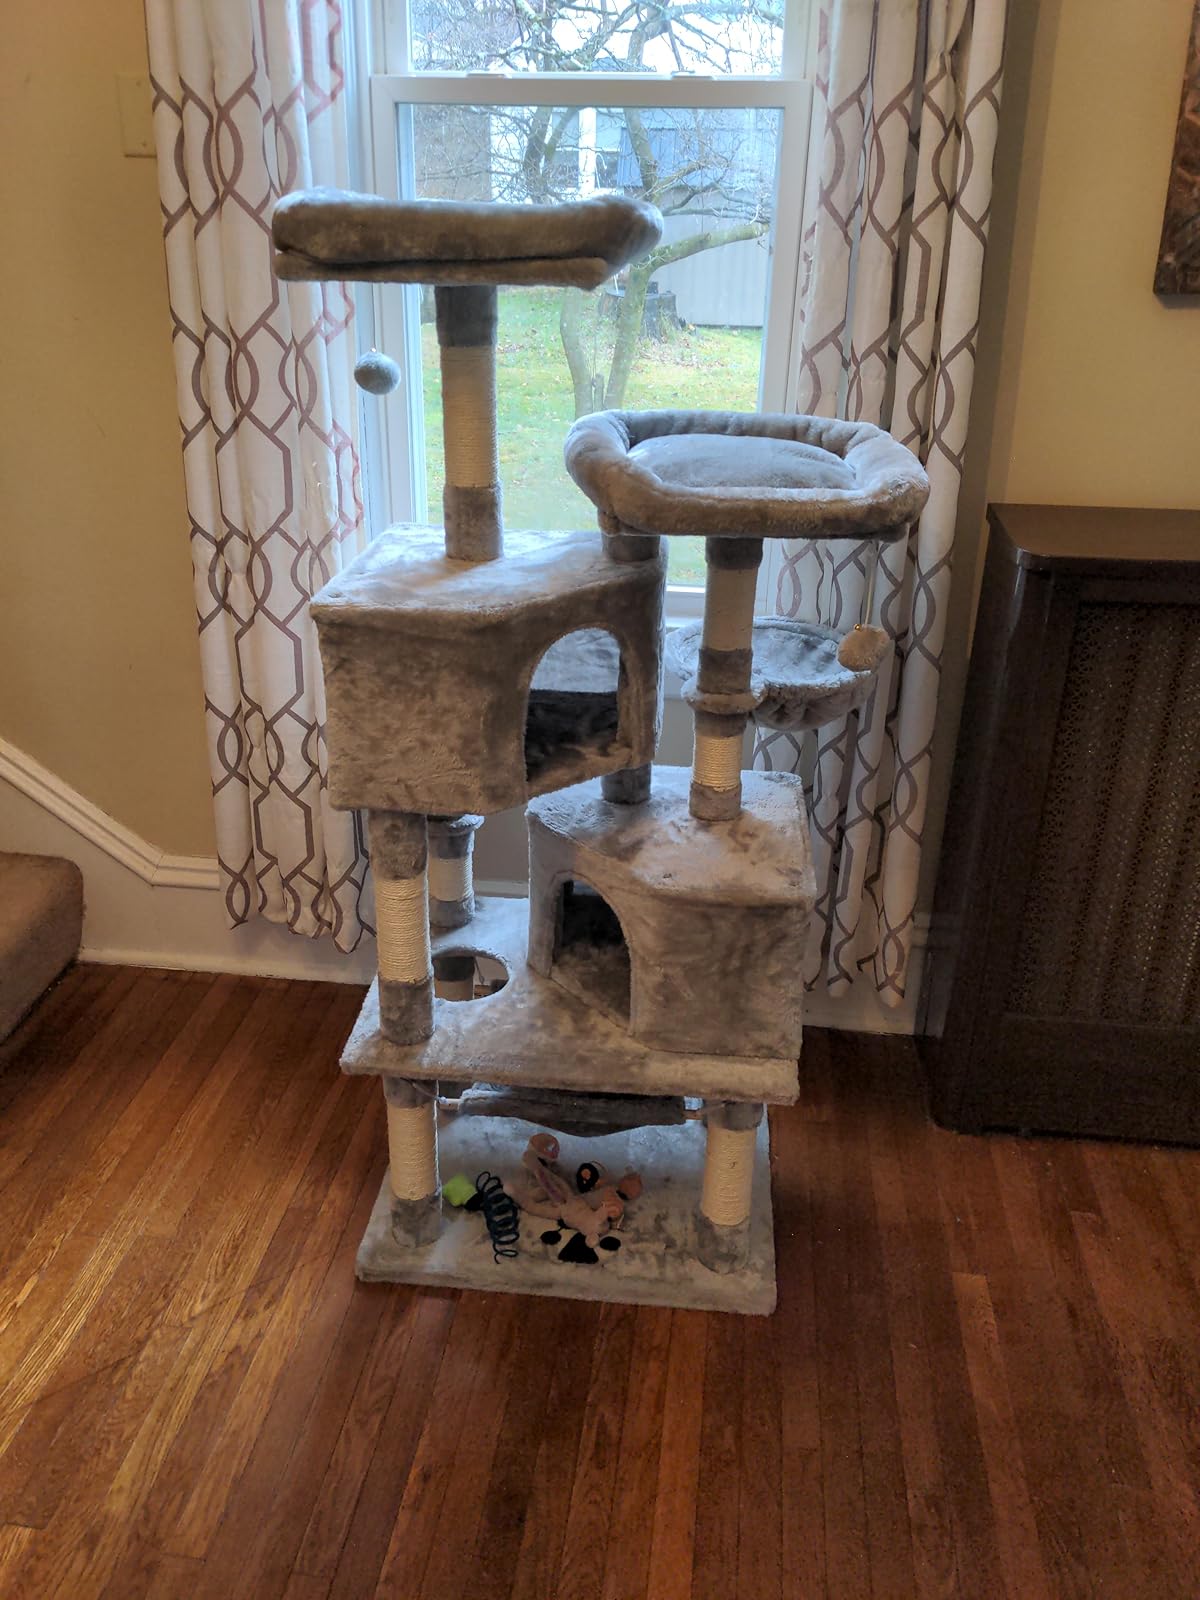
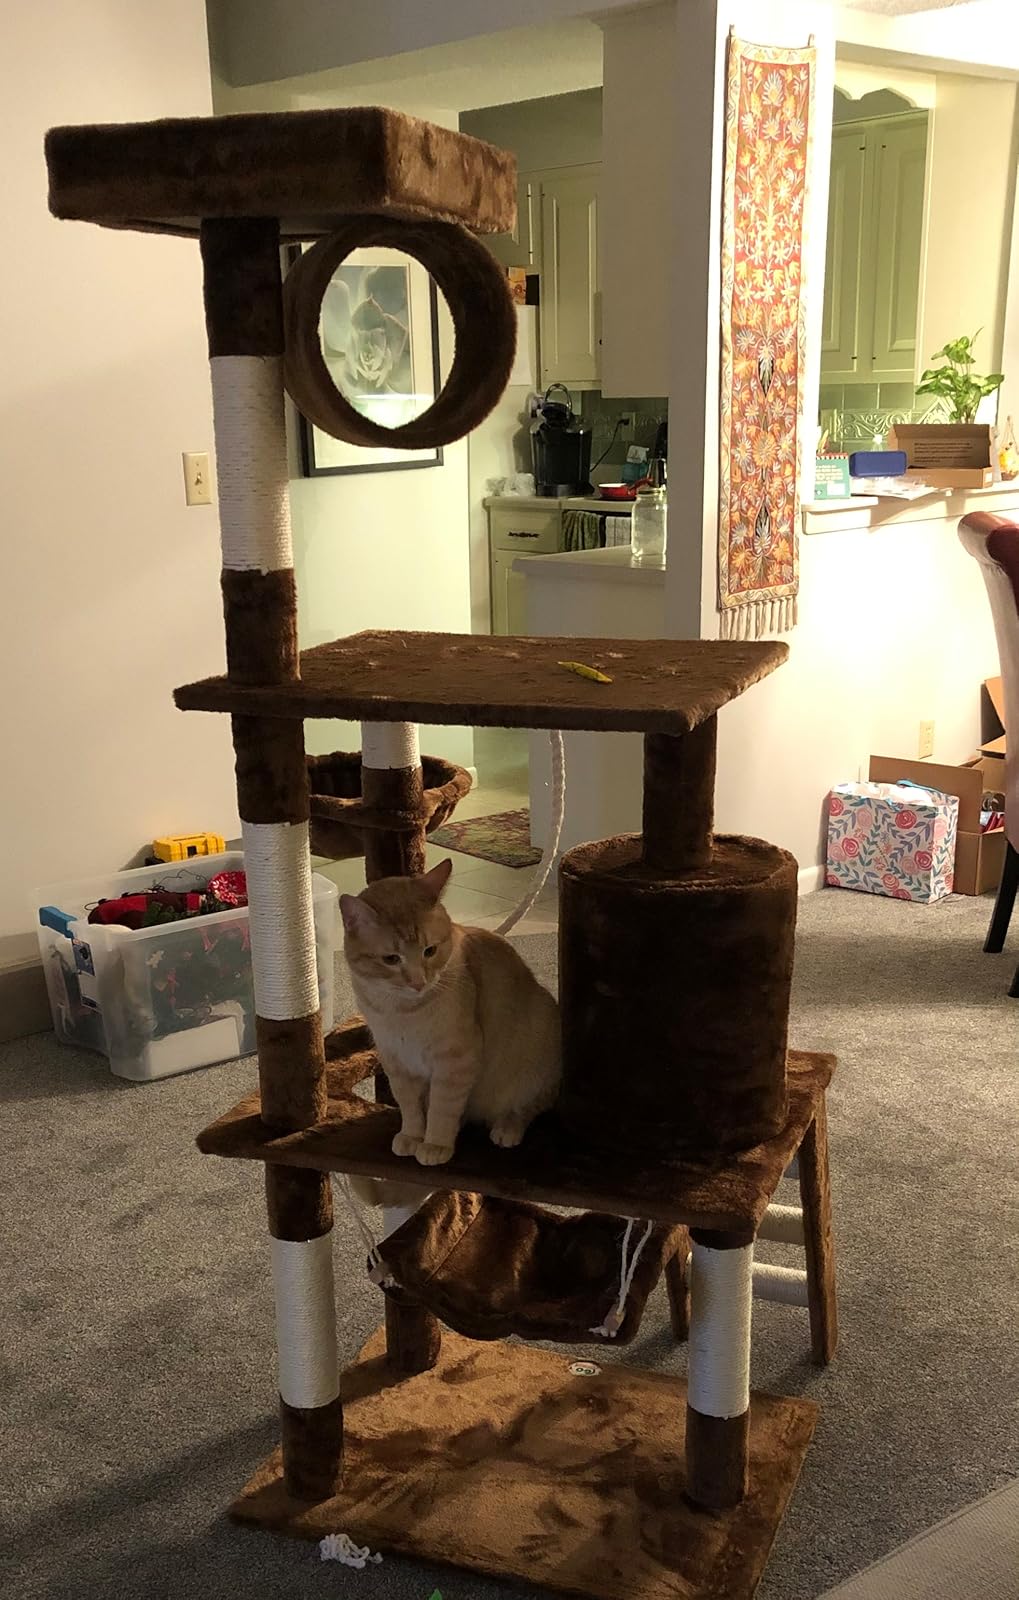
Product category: items_cat tree
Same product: no